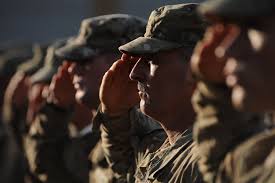
Label: Rs-24